Anne Von Bertouch

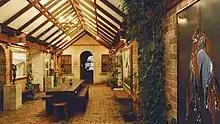
Von Bertouch Galleries, Newcastle

Anne and Roger von Bertouch opened the von Bertouch Galleries in their home at 50 Laman Street in Newcastle on 9 February 1963 which, as noted by "The Bulletin" magazine, was close to William Dobell's birthplace and the Newcastle Art Gallery. An annual "Collectors' Choice" exhibition with a price maximum of 15 guineas (a value of A$500 in 2022) was established.